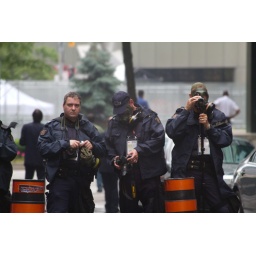
This was the RCMP A/V Club, they were photographing and videotaping everyone walking by the yellow zone fence